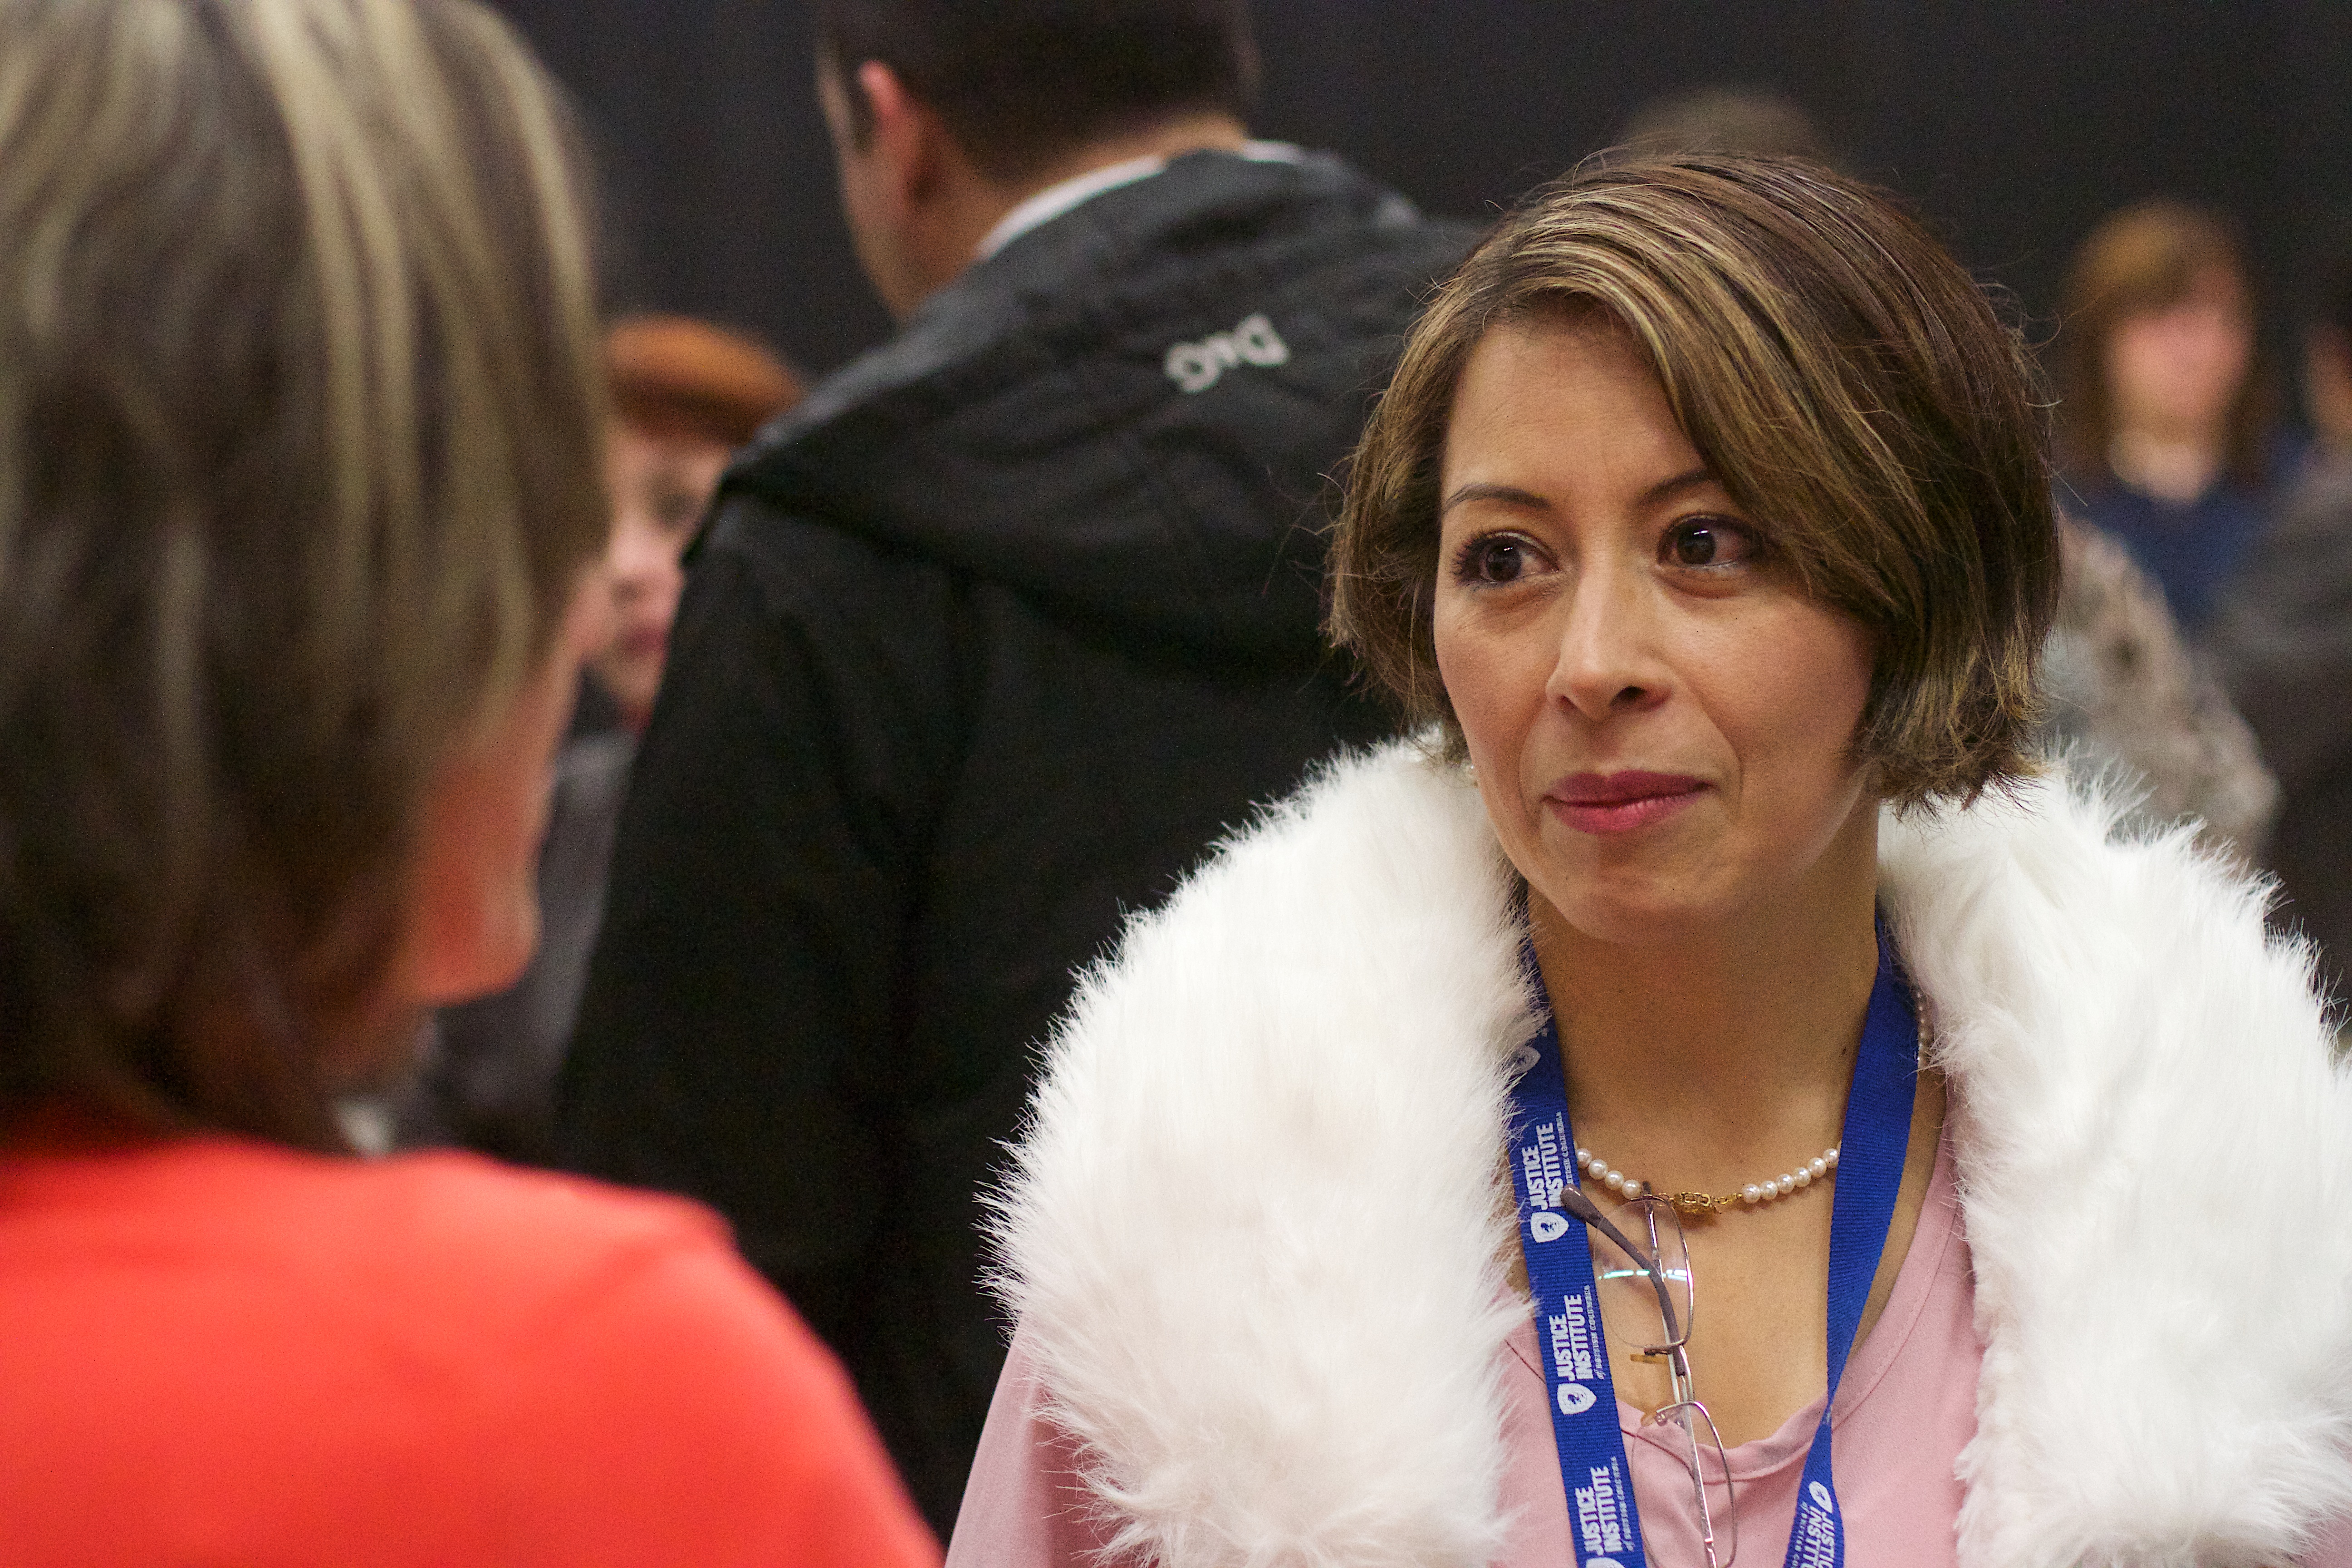
people, udgagora